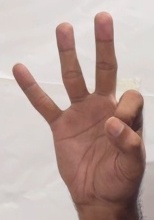
ASL sign: 9